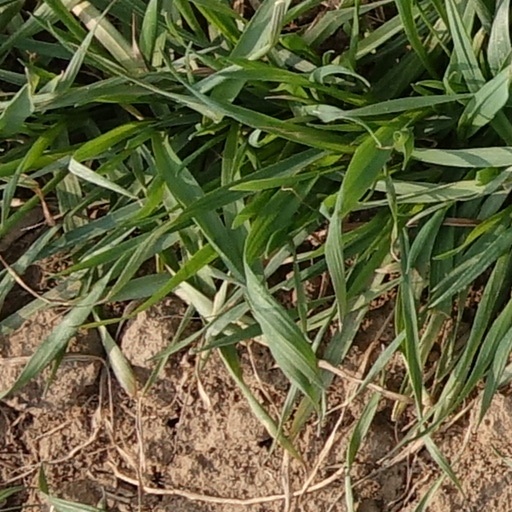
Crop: wheat